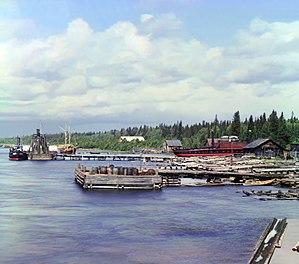
Collection des curiosités remarquables de l'Empire russe par Prokoudine-Gorski est une des premières collections au monde de photographies en couleurs. Elle constitue un patrimoine unique pour les peuples de l'ancien Empire russe et pour toute l'humanité. Son créateur est le célèbre inventeur russe Sergueï Prokoudine-Gorski. Mais il faut remarquer que l'exécution effective de nombreuses photos est due à ses collaborateurs.